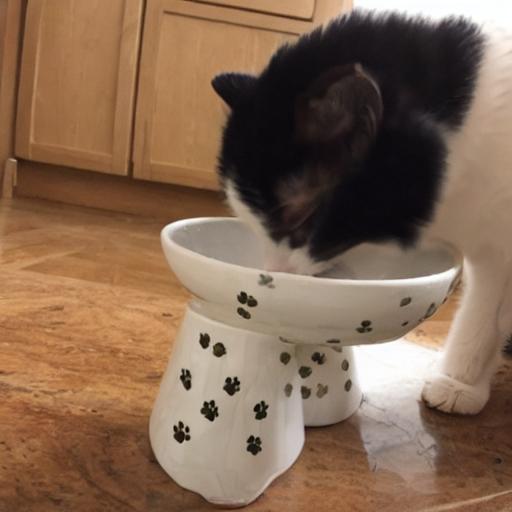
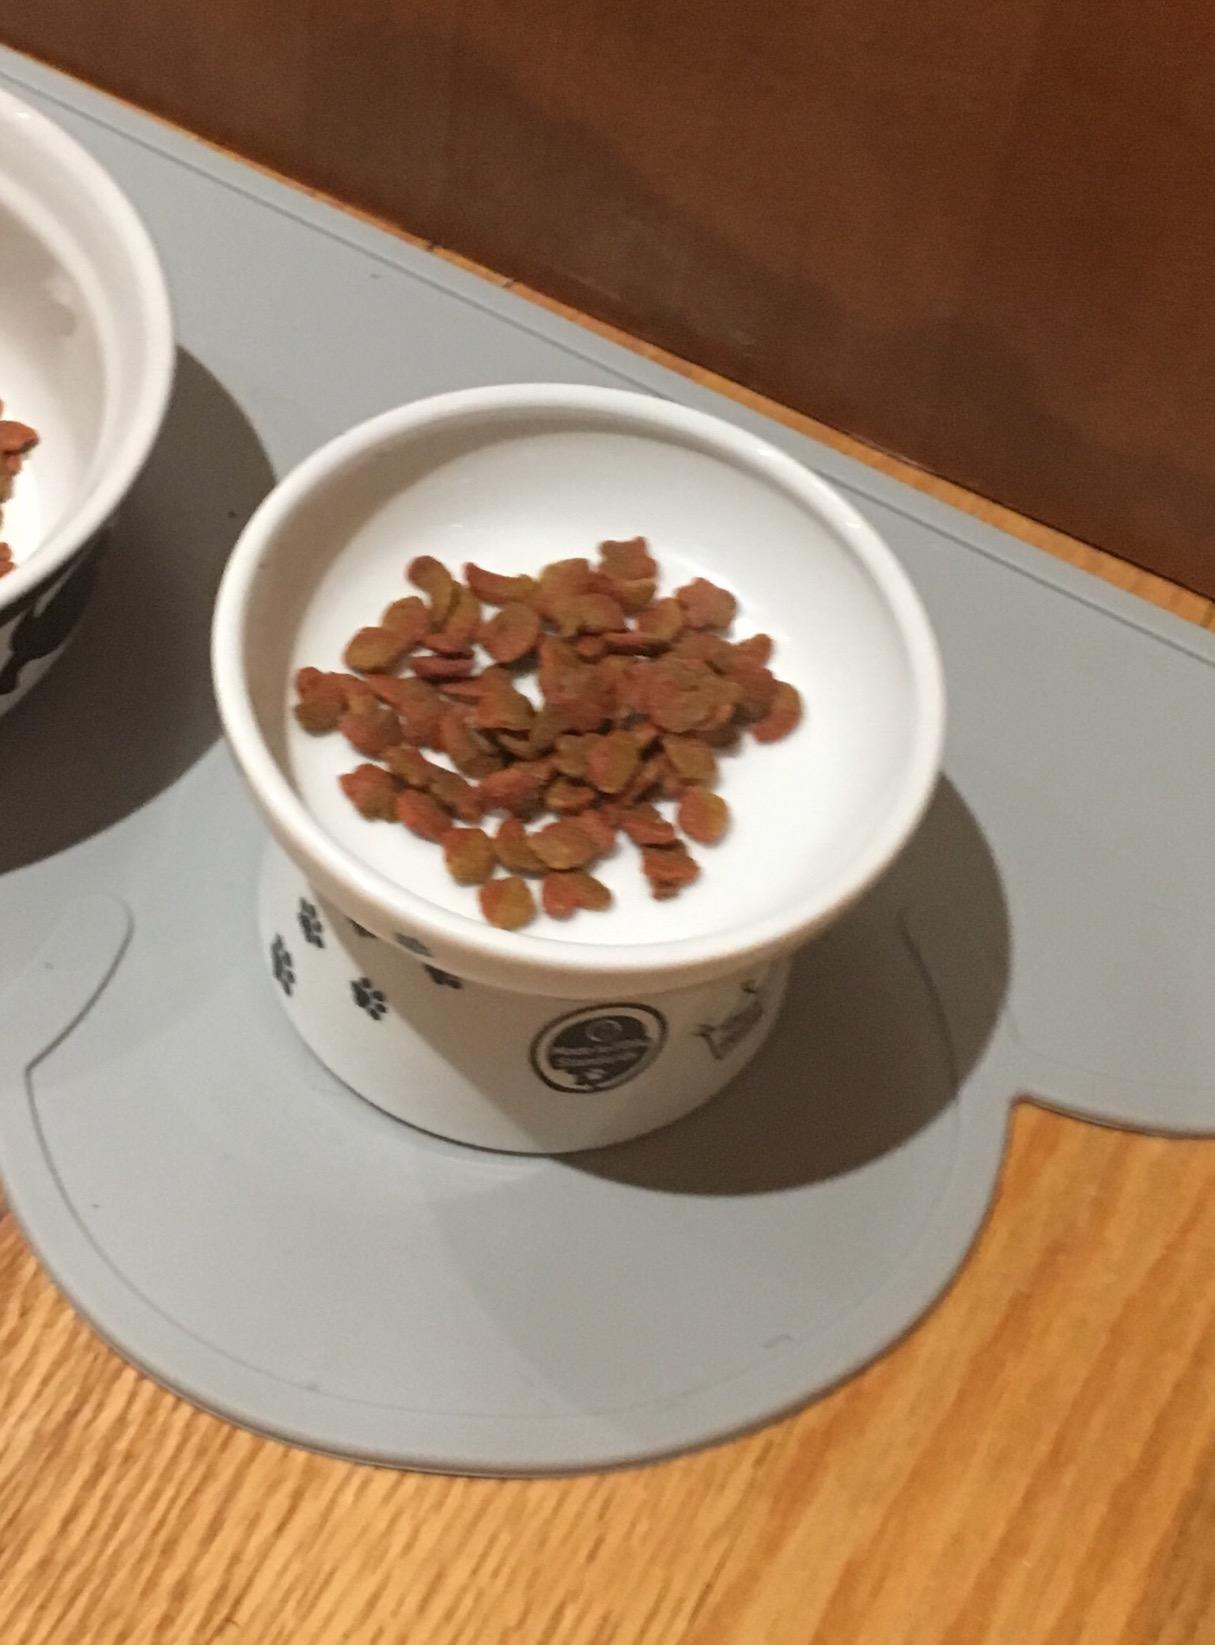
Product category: items_bowl
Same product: no